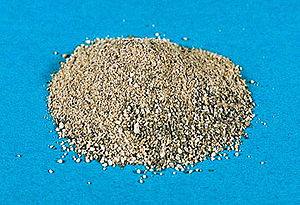
Vulkansk aske / Egenskaber
Vulkansk aske
Vulkansk aske eller tefra består af stenpartikler og mineraler med en kornstørrelse mindre end 2 mm i diameter, der slynges ud af en vulkanåbning. Asken bliver dannet under eksplosiv vulkansk aktivitet, hvor magma og sten i fast form, der findes omkring krateret, pulveriseres til ler- og sandkornstørrelse. Røgsøjlen, som ofte er synlig over en vulkan, består primært af aske og damp. De finkornede partikler kan danne skyer af svævestøv, der kan drive over lange afstande. Samlebetegnelsen for al slags materiale, der slynges ud af en vulkan, er tefra. Kornstørrelser mellem 2 og 64 mm defineres som lapilli, og større partikler er vulkanske bomber.